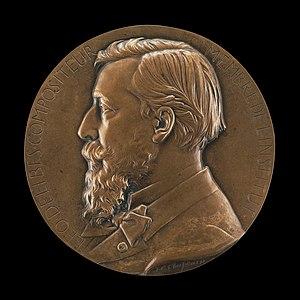
Clément Philibert Léo Delibes, dit Léo Delibes, né à Saint-Germain-du-Val le 21 février 1836 et mort à Paris le 16 janvier 1891, est un compositeur français.